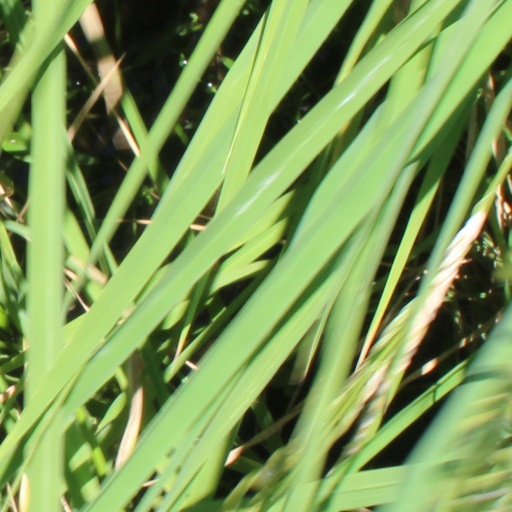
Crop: rice